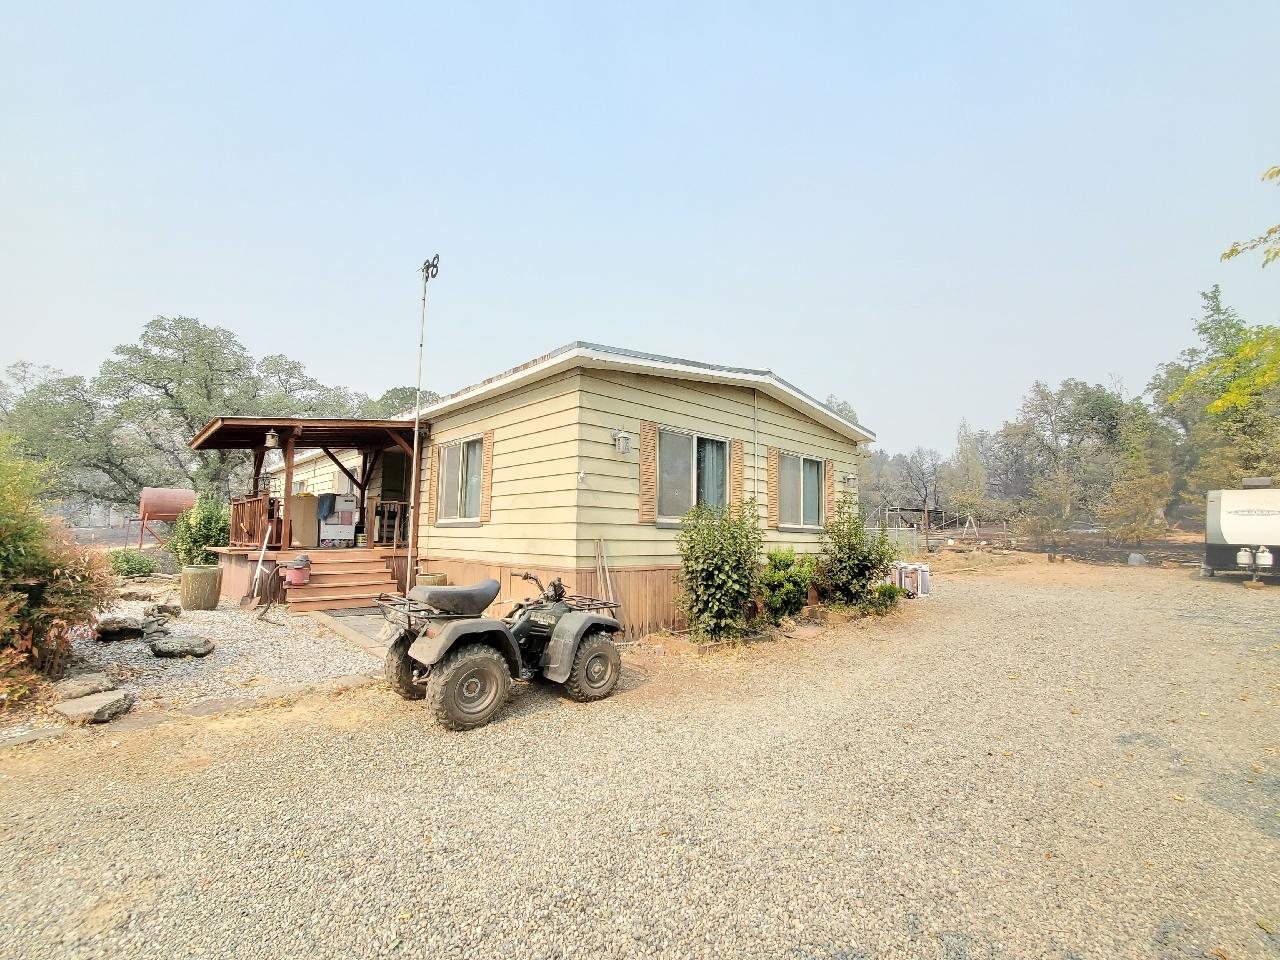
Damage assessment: no_damage